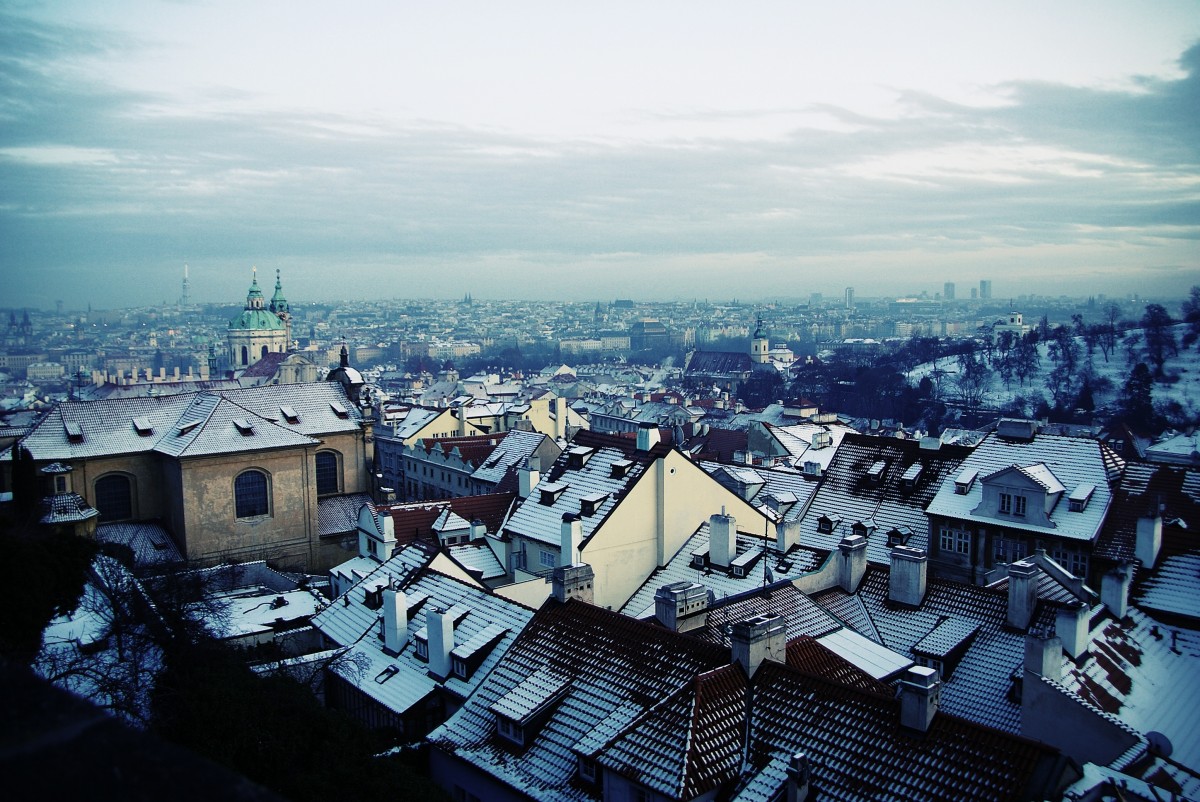
Tags: sky, skyline, town, roof, rooftop, building, city, skyscraper, cityscape, panorama, downtown, dusk, evening, landmark, metropolis, aerial photography, urban area, residential area